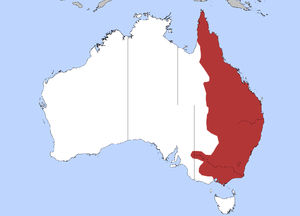
Le Polochion criard est une espèce d'oiseaux de la famille des Meliphagidae.